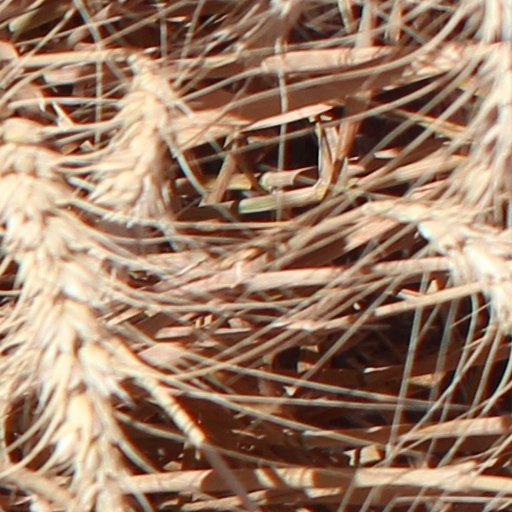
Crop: wheat